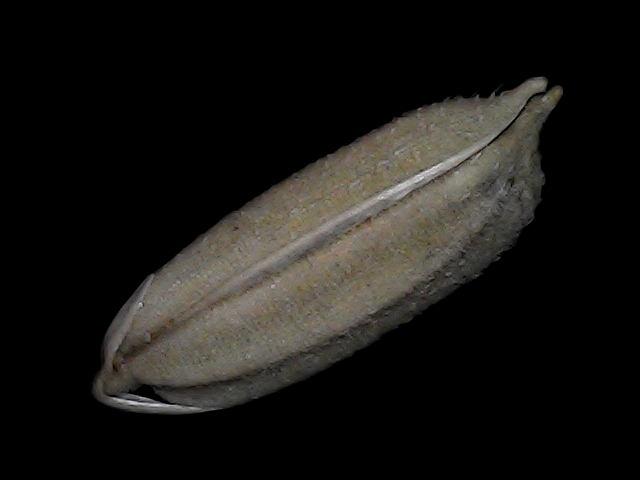
Rice variety: Bd79